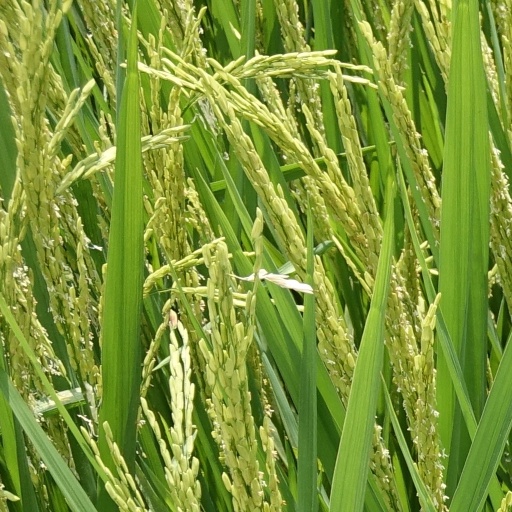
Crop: rice